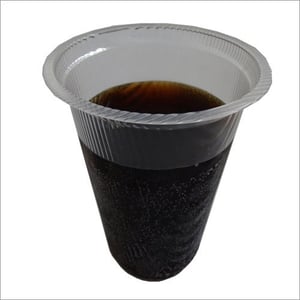
Label: plastic